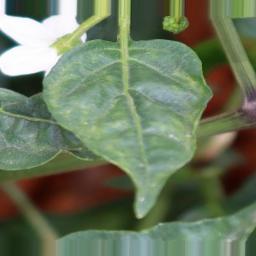
Label: healthy